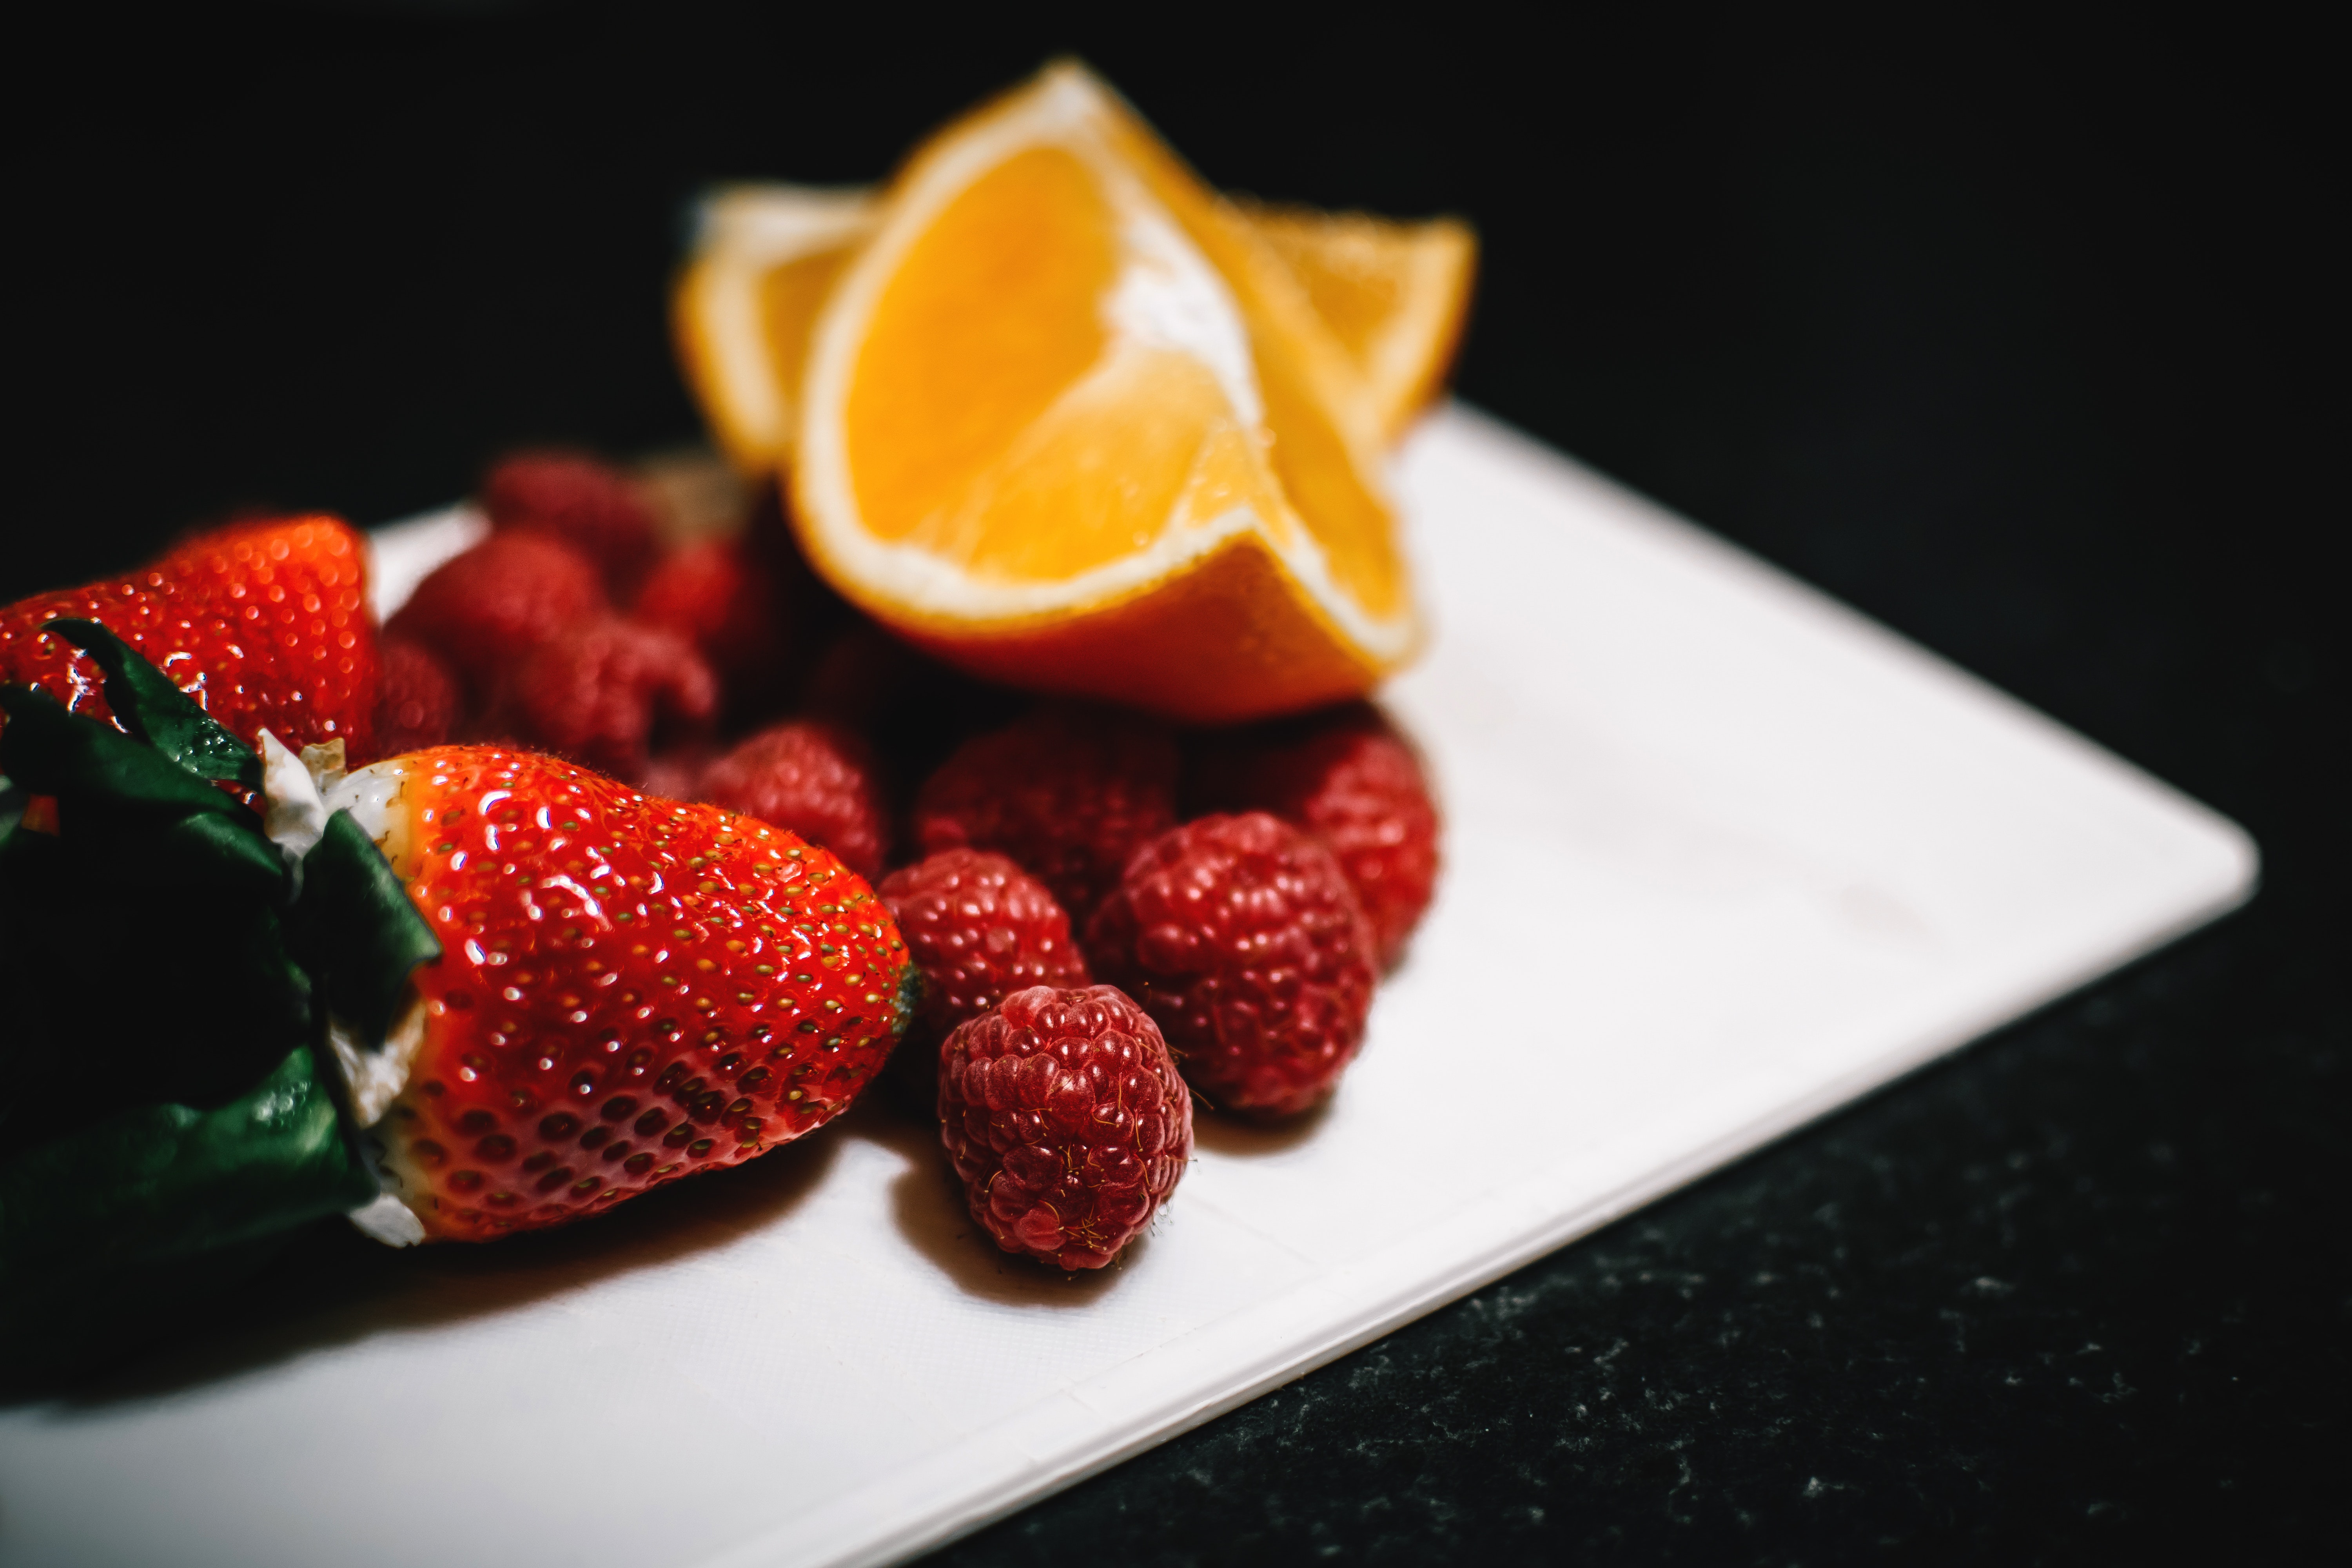
food, natural foods, fruit, strawberry, strawberries, still life photography, berry, cuisine, clementine, superfood, plant, orange, dish, vegetarian food, sweetness, ingredient, produce, still life, recipe, Superfruit, photography, frutti di bosco, citrus, mandarin orange, garnish, tangerine, accessory fruit